Eric Holder

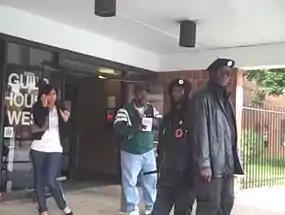
Alleged instance of voter intimidation in Philadelphia during the 2008 US presidential election.

In May 2009, Holder's Department of Justice completed a civil suit originally brought by J. Christian Adams of the Bush Justice Department against the New Black Panther Party, its chairman, and two of its members for voter intimidation due to their conduct during the 2008 election. Two members of the Party had stood outside a polling station during the election in paramilitary uniforms, one carrying a nightstick. Claiming a lack of evidence, the Department of Justice dropped charges against the party, its chairman, and one of the two members who had stood outside the polling station. With the evidence presented, the Department of Justice successfully obtained a narrow injunction against the other. Former lawyers who had served under the Bush administration have stated that the current DOJ under Holder is unwilling to prosecute minorities for civil rights violations. Three other Justice Department lawyers, in recent interviews, gave the same description of the department's culture, which department officials strongly deny. In the months after the case ended, tensions persisted. Eventually, Christopher Coates (of the Justice's Civil Rights Division) acknowledged telling attorneys at a September 2009 lunch that the Obama administration was interested in filing cases – under a key voting rights section – only on behalf of minorities.